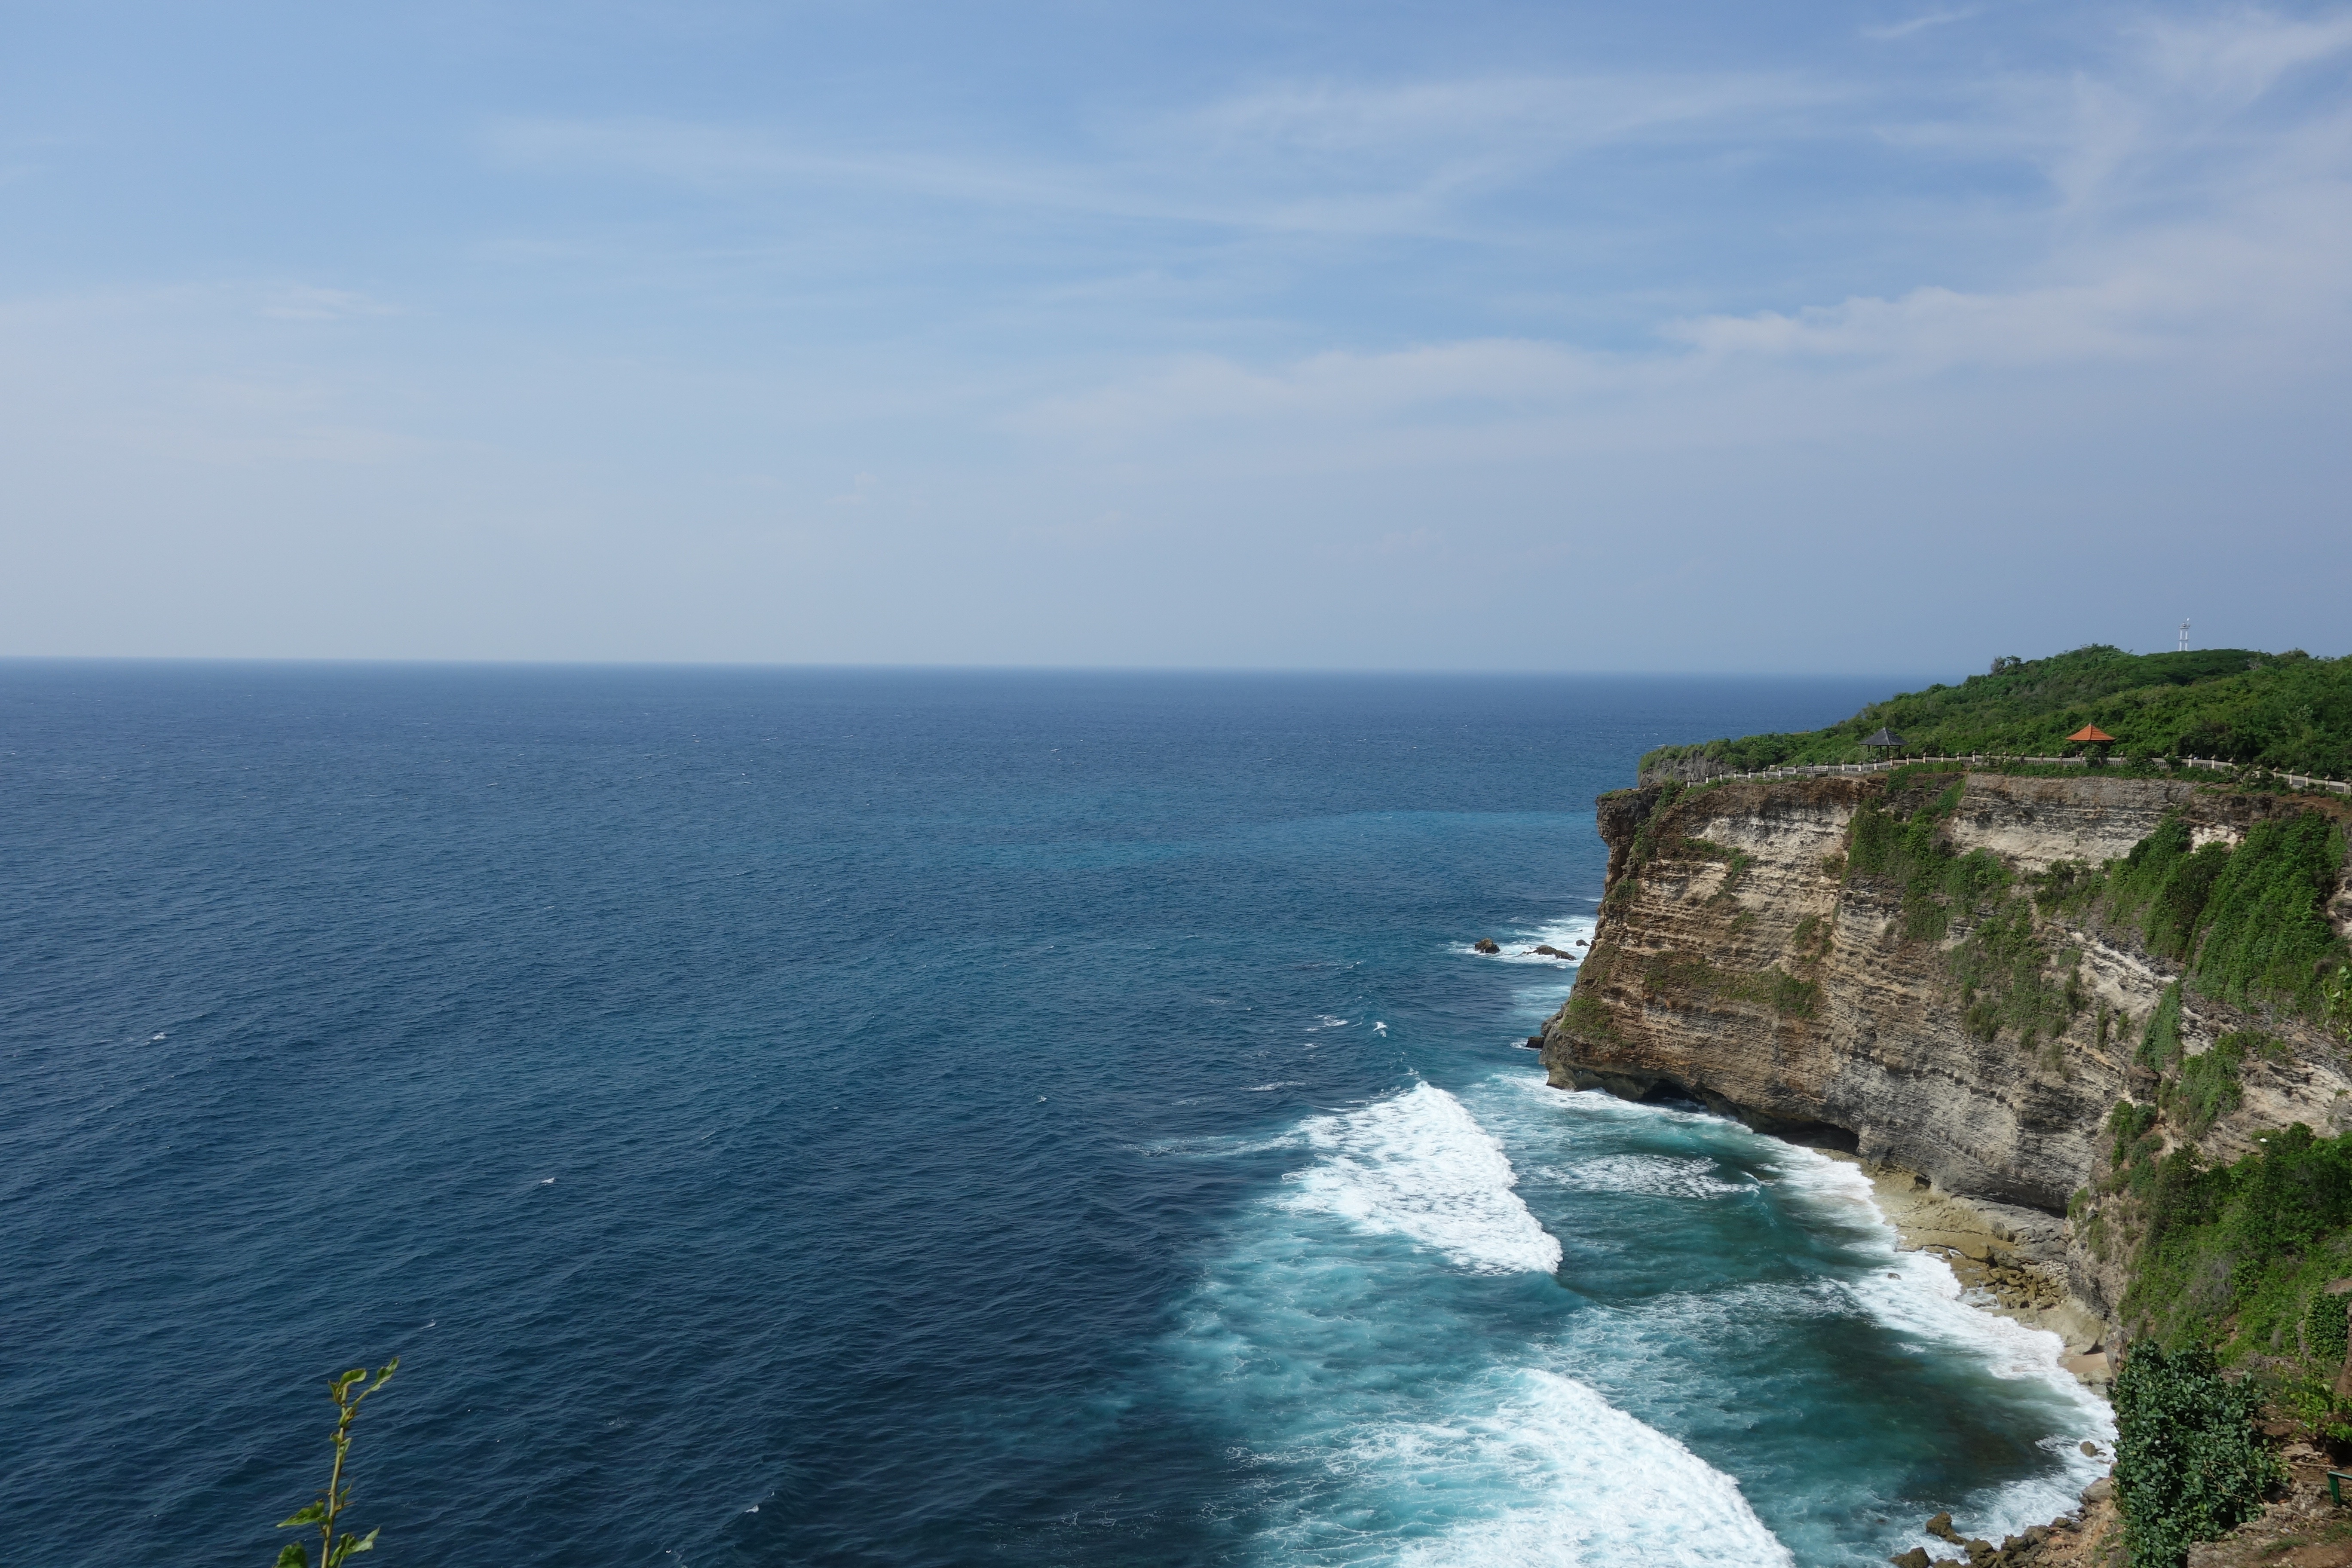
sea, coast, ocean, horizon, shore, cliff, cove, bay, terrain, body of water, cape, islet, landform, geographical feature